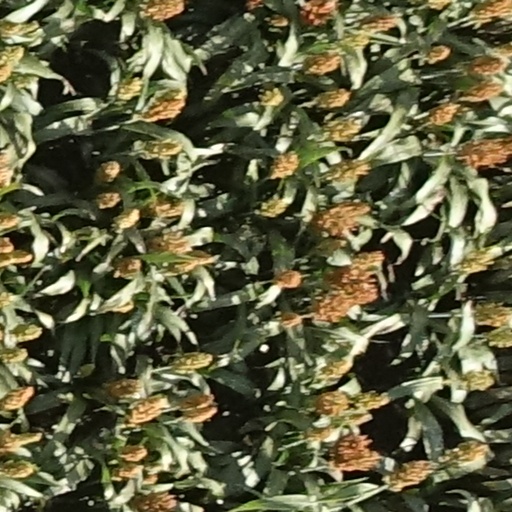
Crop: sorghum